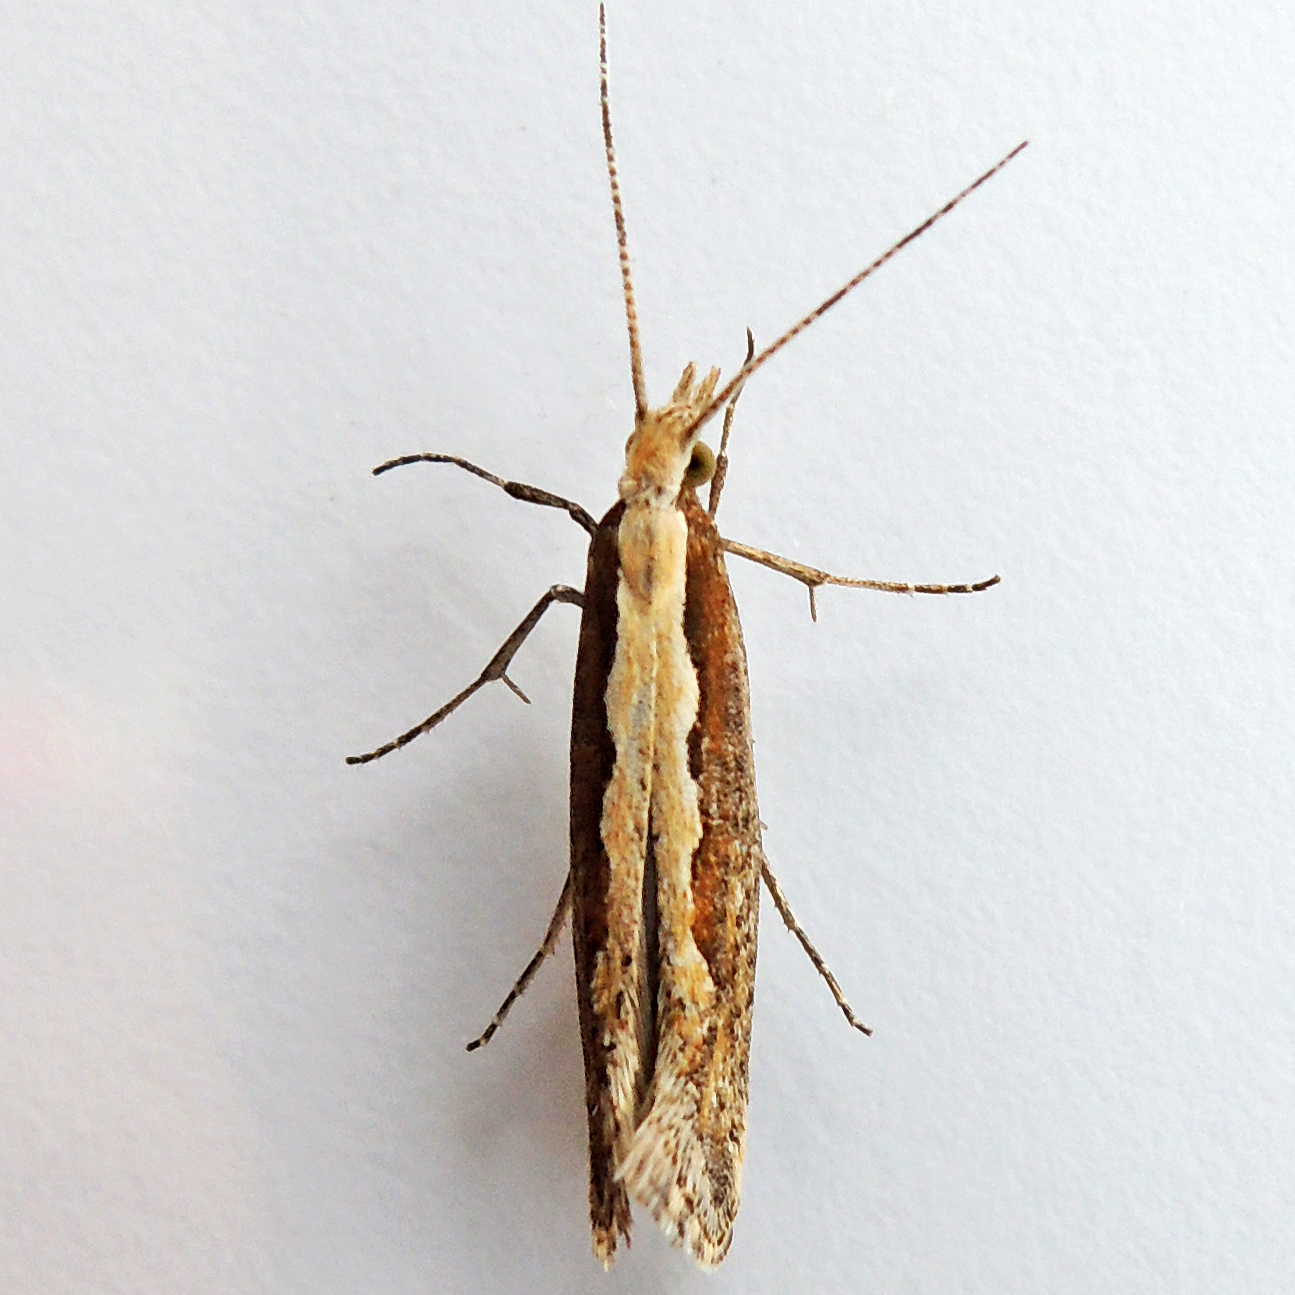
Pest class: diamondback_moth